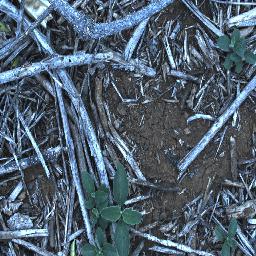
Label: negative